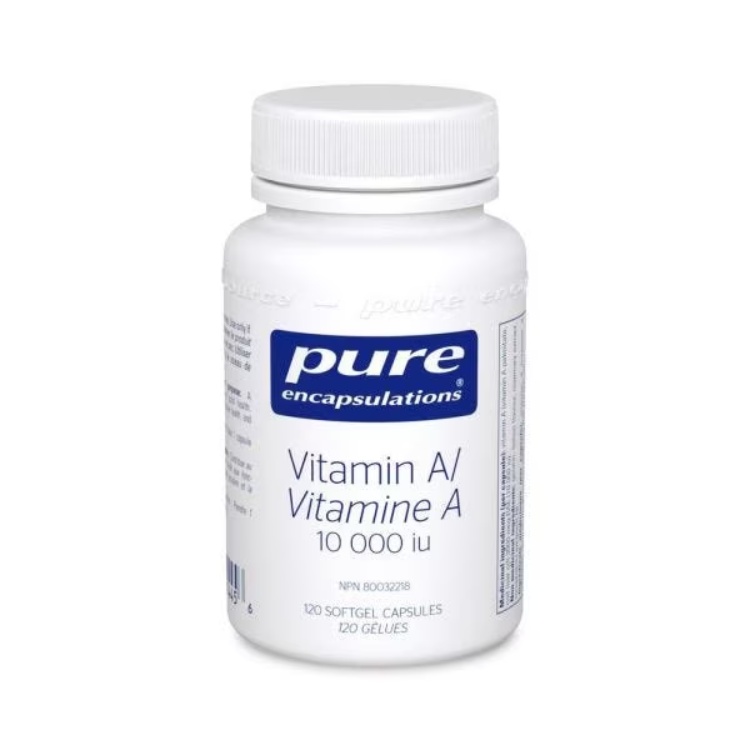
Pure Encapsulations Vitamin A 10,000 IU
120 softgels capsules Gluten Free GMO Free
Brand: Pure Encapsulations
Category: Health & Beauty > Health Care > Fitness & Nutrition > Vitamins & Supplements > Single Vitamins